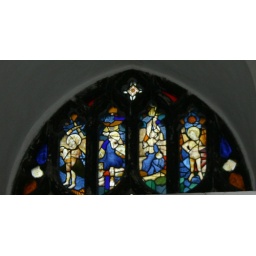
Norwich school glass in the west window